Royal Australian Air Force VIP aircraft

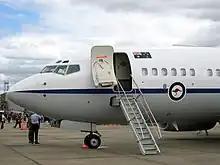
RAAF BBJ1 with stairs deployed

Prior to 1940, there were no dedicated aircraft available for use by federal government ministers. Canberra had become Australia's national capital in 1927, following the relocation of federal parliament from the temporary capital Melbourne, but many government agencies had not yet relocated. This necessitated frequent travel between the two cities for government ministers and their staff. In 1936, Australian National Airways began operating regular commercial air services using D.H.86s. Many members of parliament continued to prefer railway travel, but Prime Minister Joseph Lyons was a regular aircraft passenger and regarded the introduction of dedicated aircraft for cabinet ministers as inevitable. In August 1939, by which time Lyons had died in office and been succeeded by Robert Menzies, a cabinet submission by defence minister Geoffrey Street identified that "special flying arrangements might be necessary for urgent movements which do not fit in with the timetable of the air services". World War II broke out the following month and a War Cabinet was formed, meeting several times a week. As a result, in early 1940 air minister James Fairbairn approved the conversion of four newly ordered Lockheed Hudson bombers into passenger aircraft suitable for ministerial use, to be operated by the Royal Australian Air Force (RAAF).